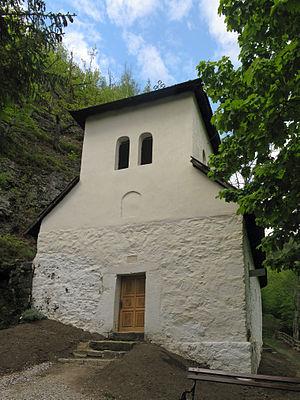
Le monastère de Kovilje est un monastère orthodoxe serbe situé à Kovilje, dans le district de Moravica et dans la municipalité d'Ivanjica, dans l'ouest de la Serbie. Il est inscrit sur la liste des monuments culturels de grande importance de la République de Serbie.